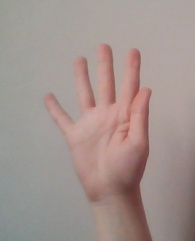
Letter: sheen